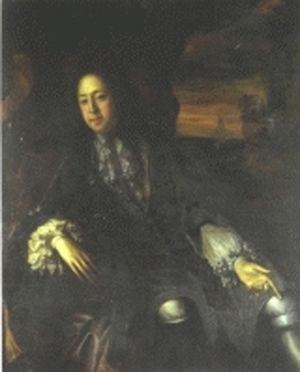
Arthur Chichester, 3ᵉ comte de Donegall était un noble et un soldat irlandais.